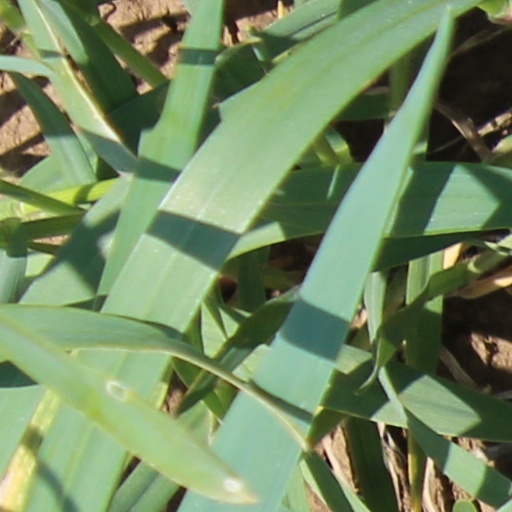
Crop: wheat